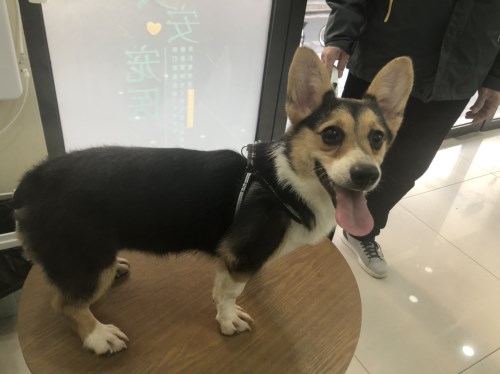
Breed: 2909-n000116-Cardigan